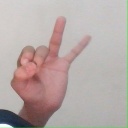
अक्षर: ण